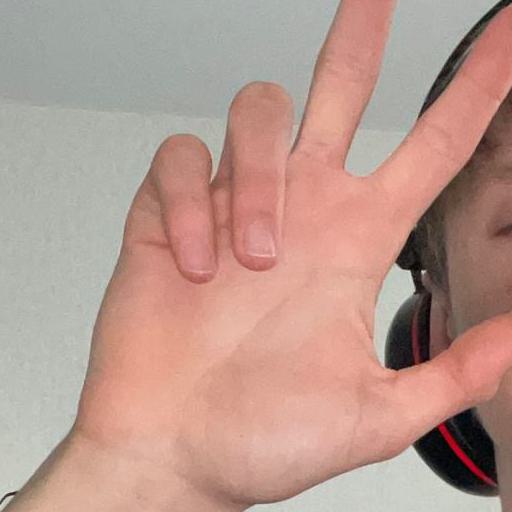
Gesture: three2